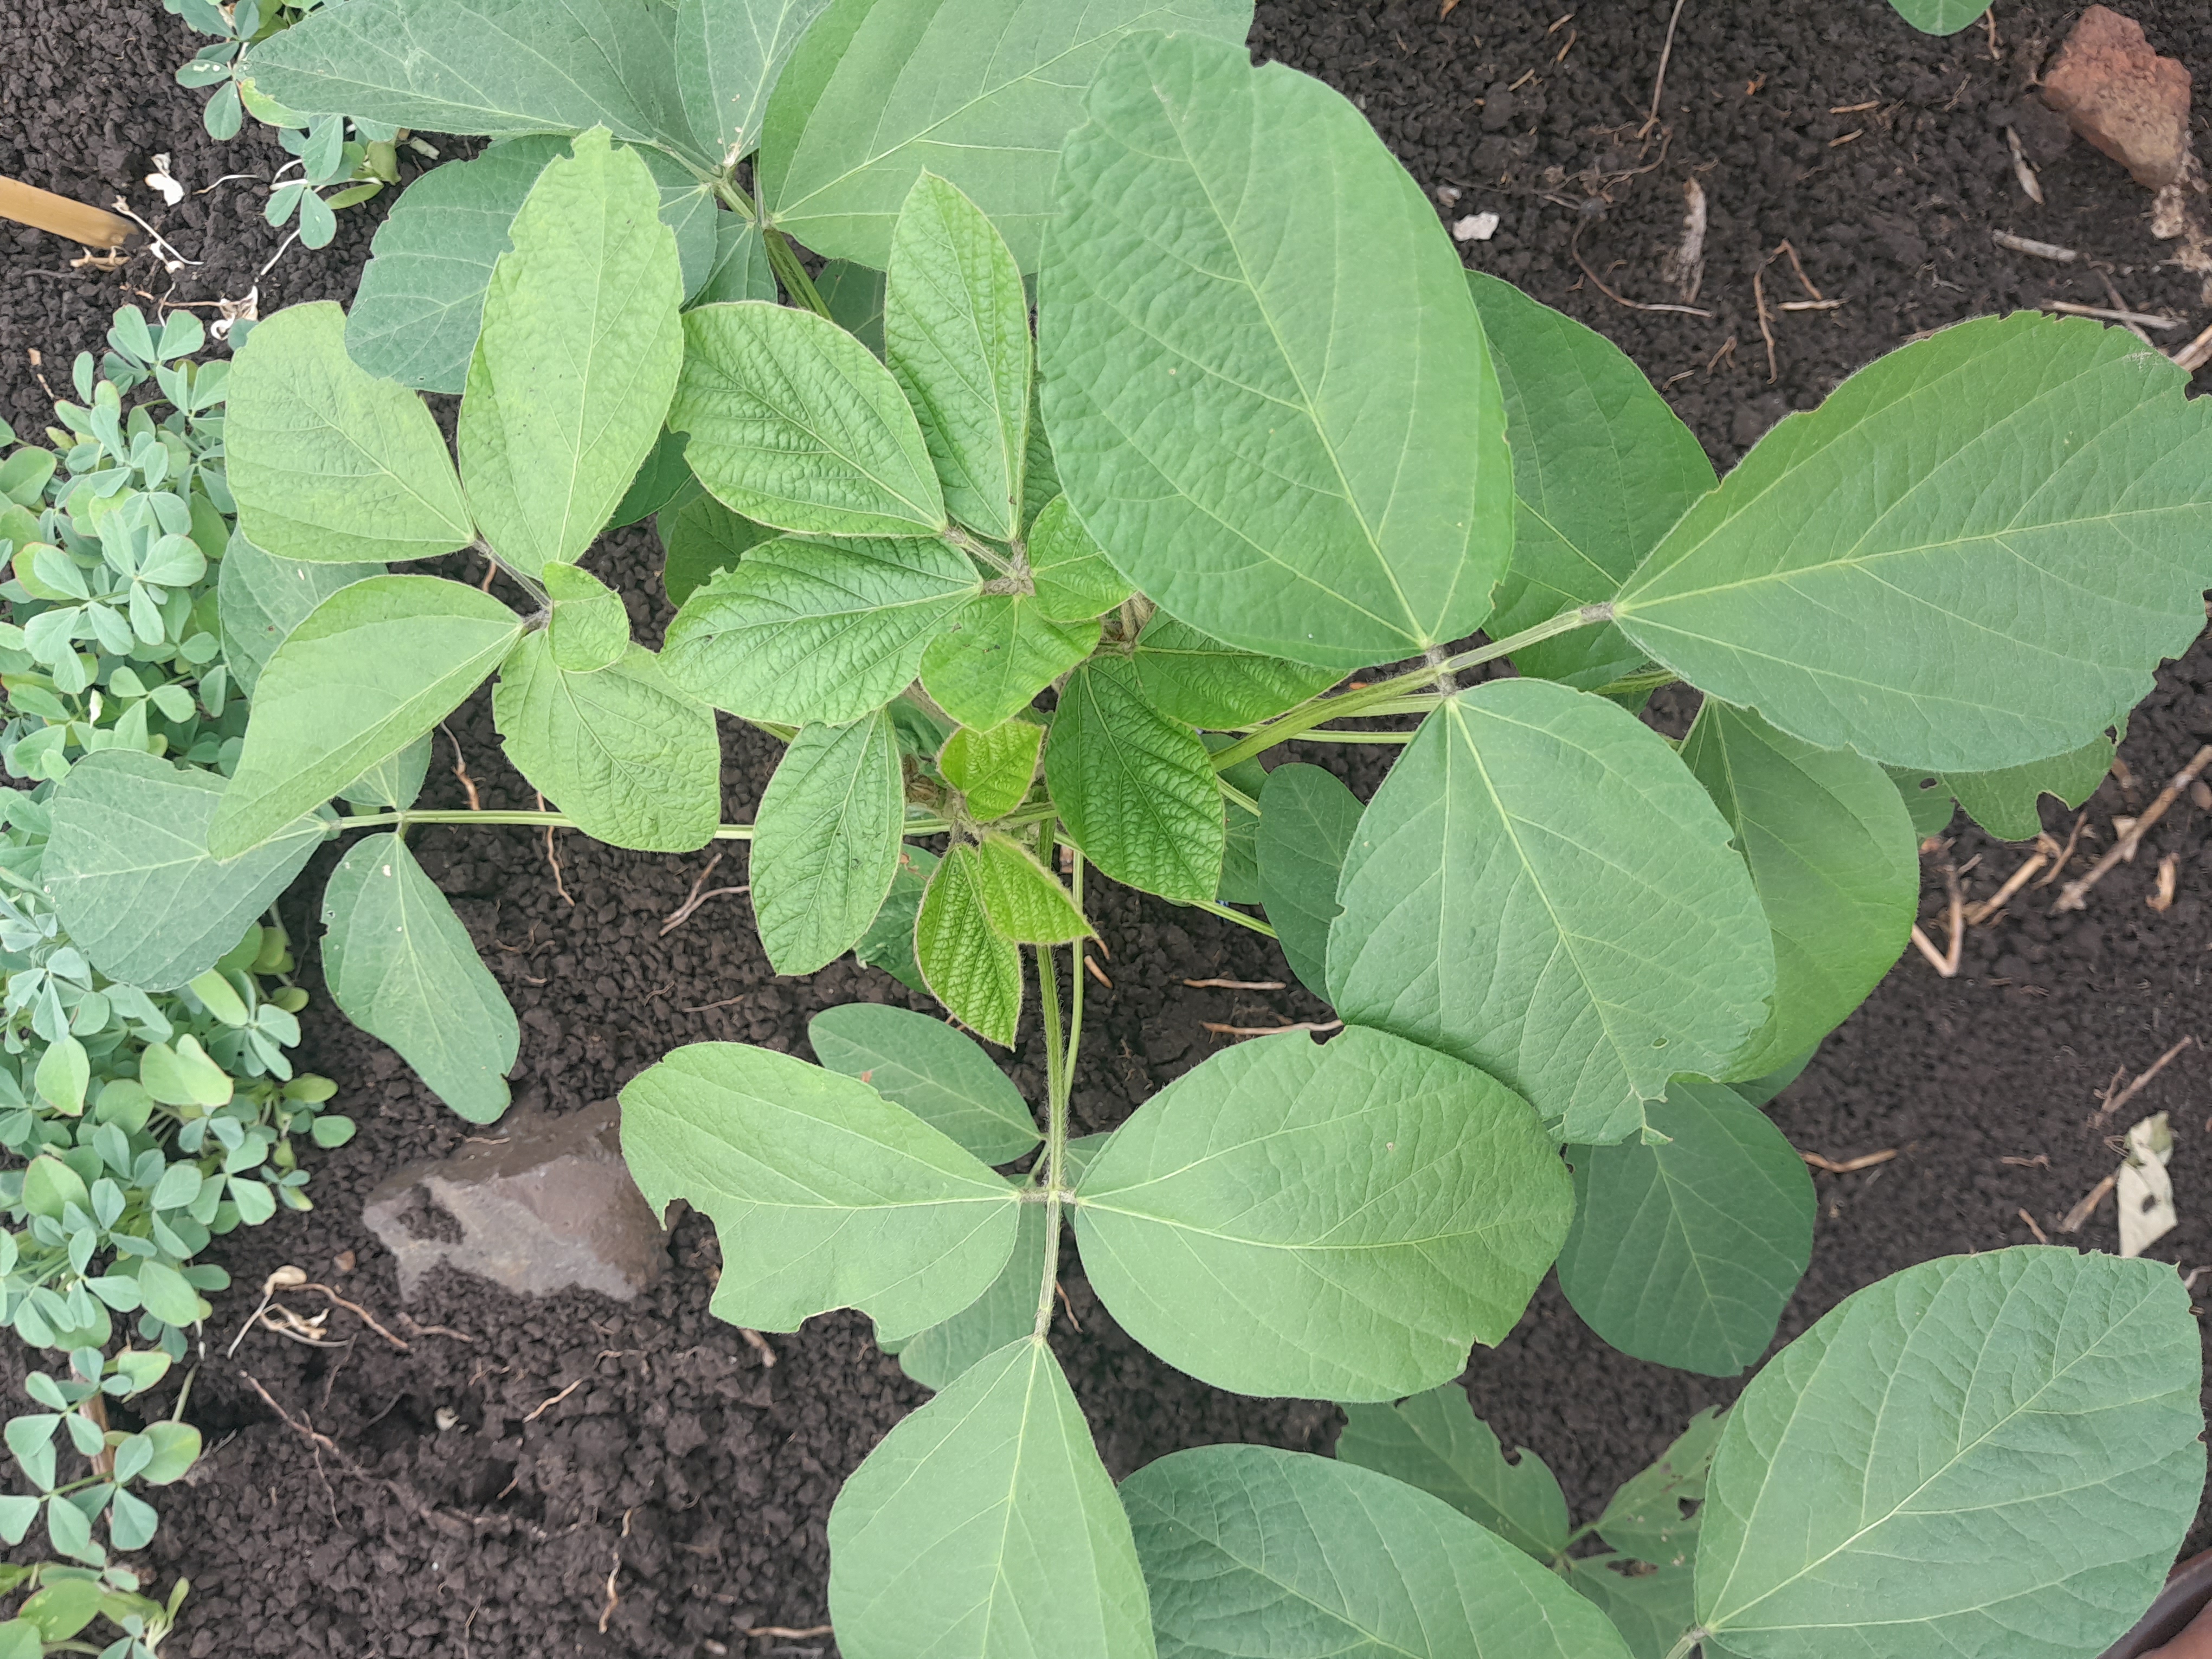
Label: Healthy